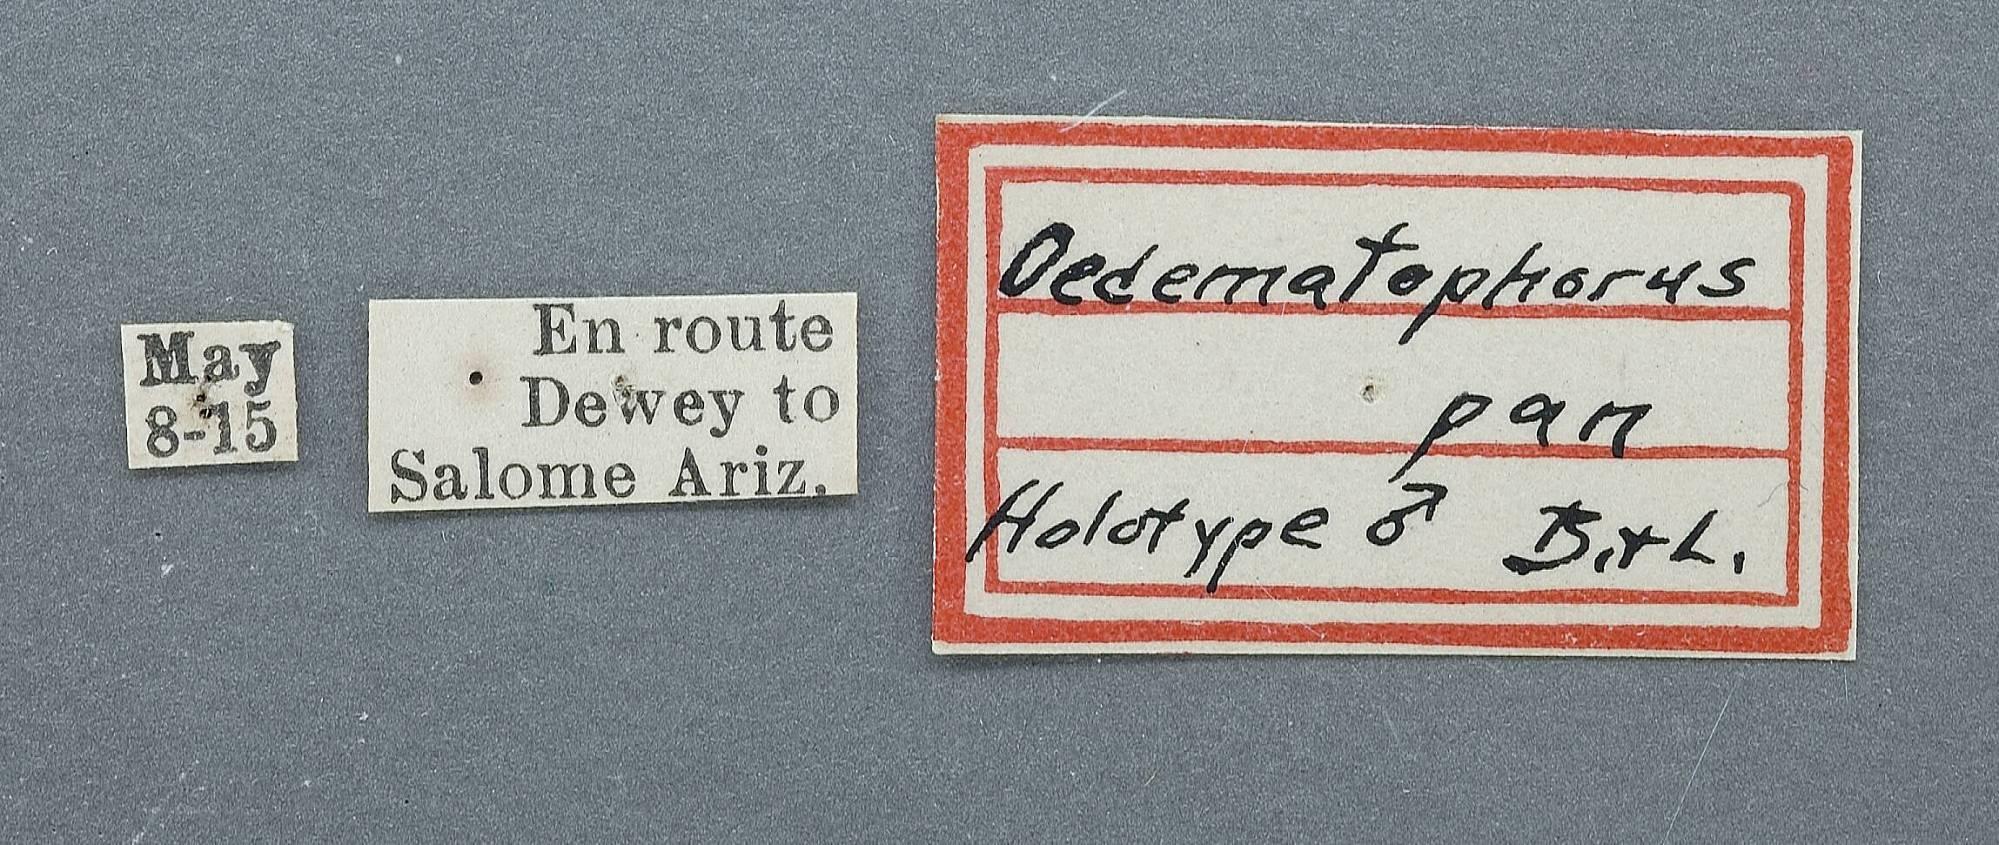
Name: Oidaematophorus pan
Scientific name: Oidaematophorus pan Barnes & Lindsey, 1921
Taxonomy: Animalia, Arthropoda, Insecta, Lepidoptera, Pterophoridae
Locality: En route Dewey to Salome, [Not Stated], Arizona, United States